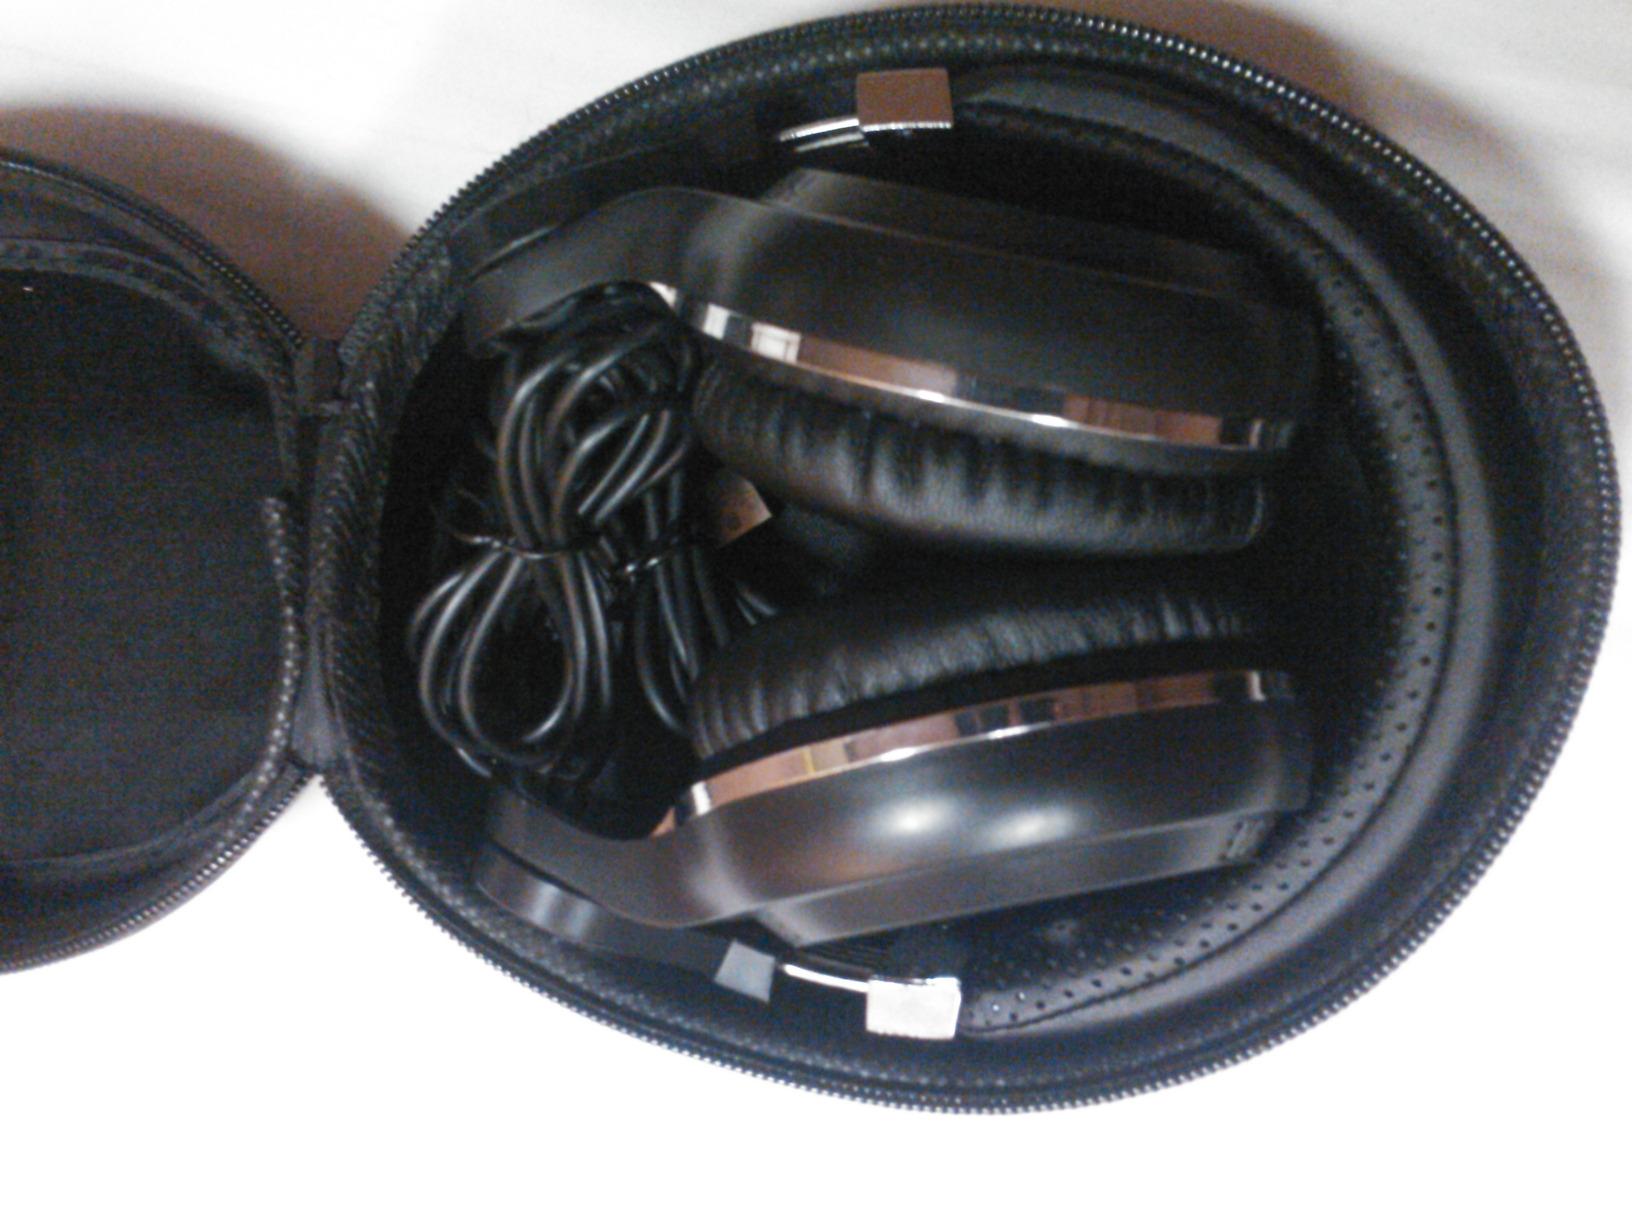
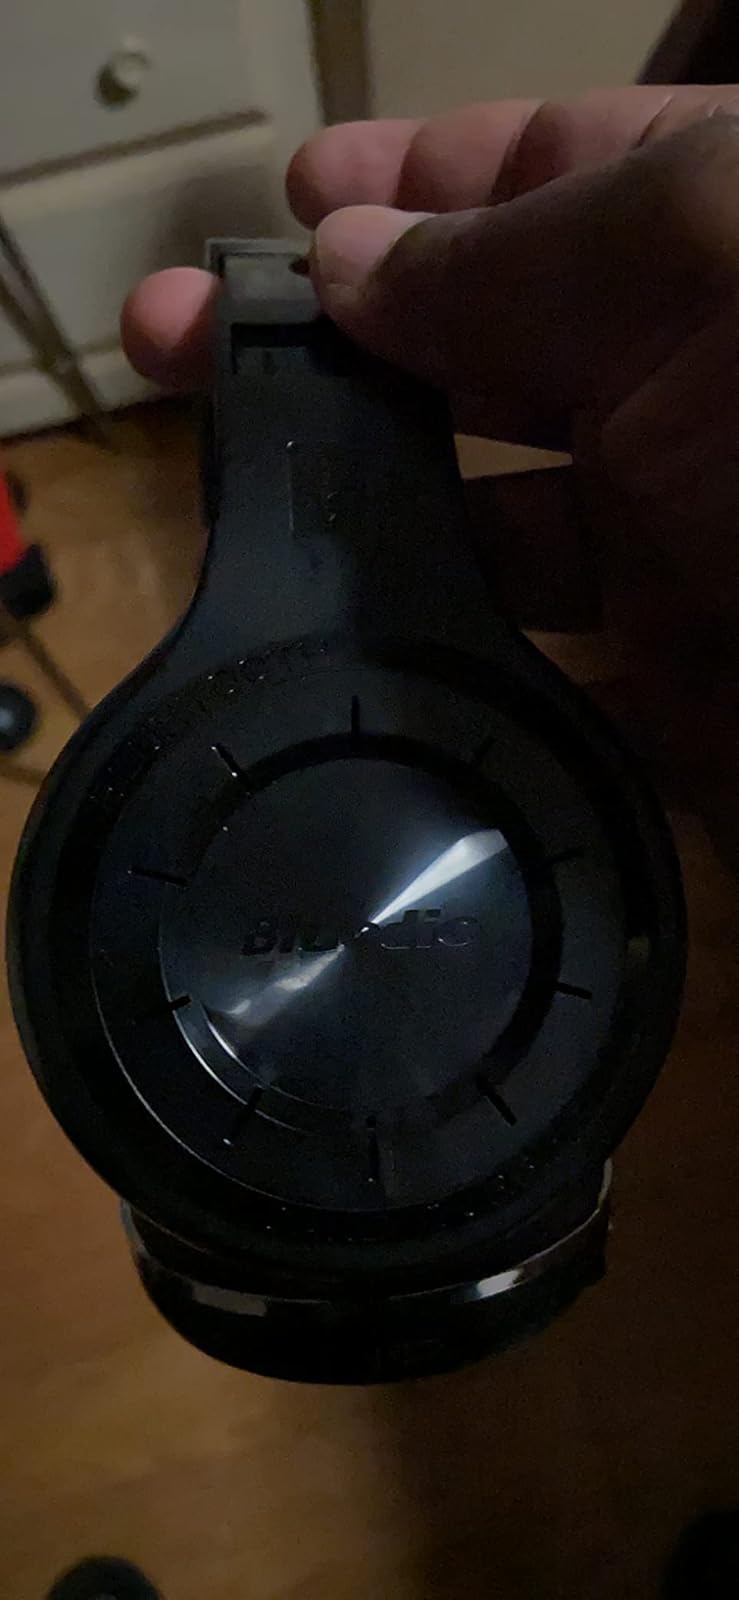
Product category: headphones
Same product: no